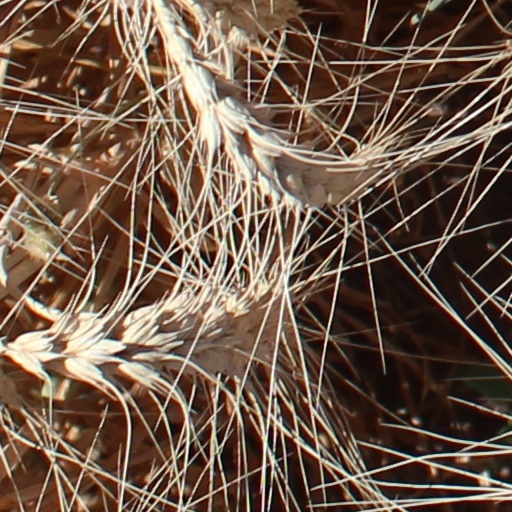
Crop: wheat